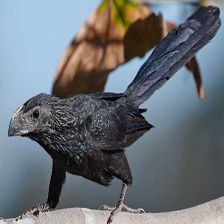
Species: GROVED BILLED ANI
Scientific name: CROTOPHAGA SULCIROSTRIS